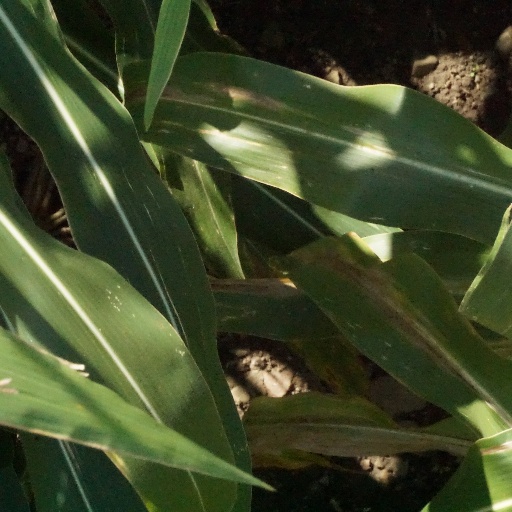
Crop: maize; corn